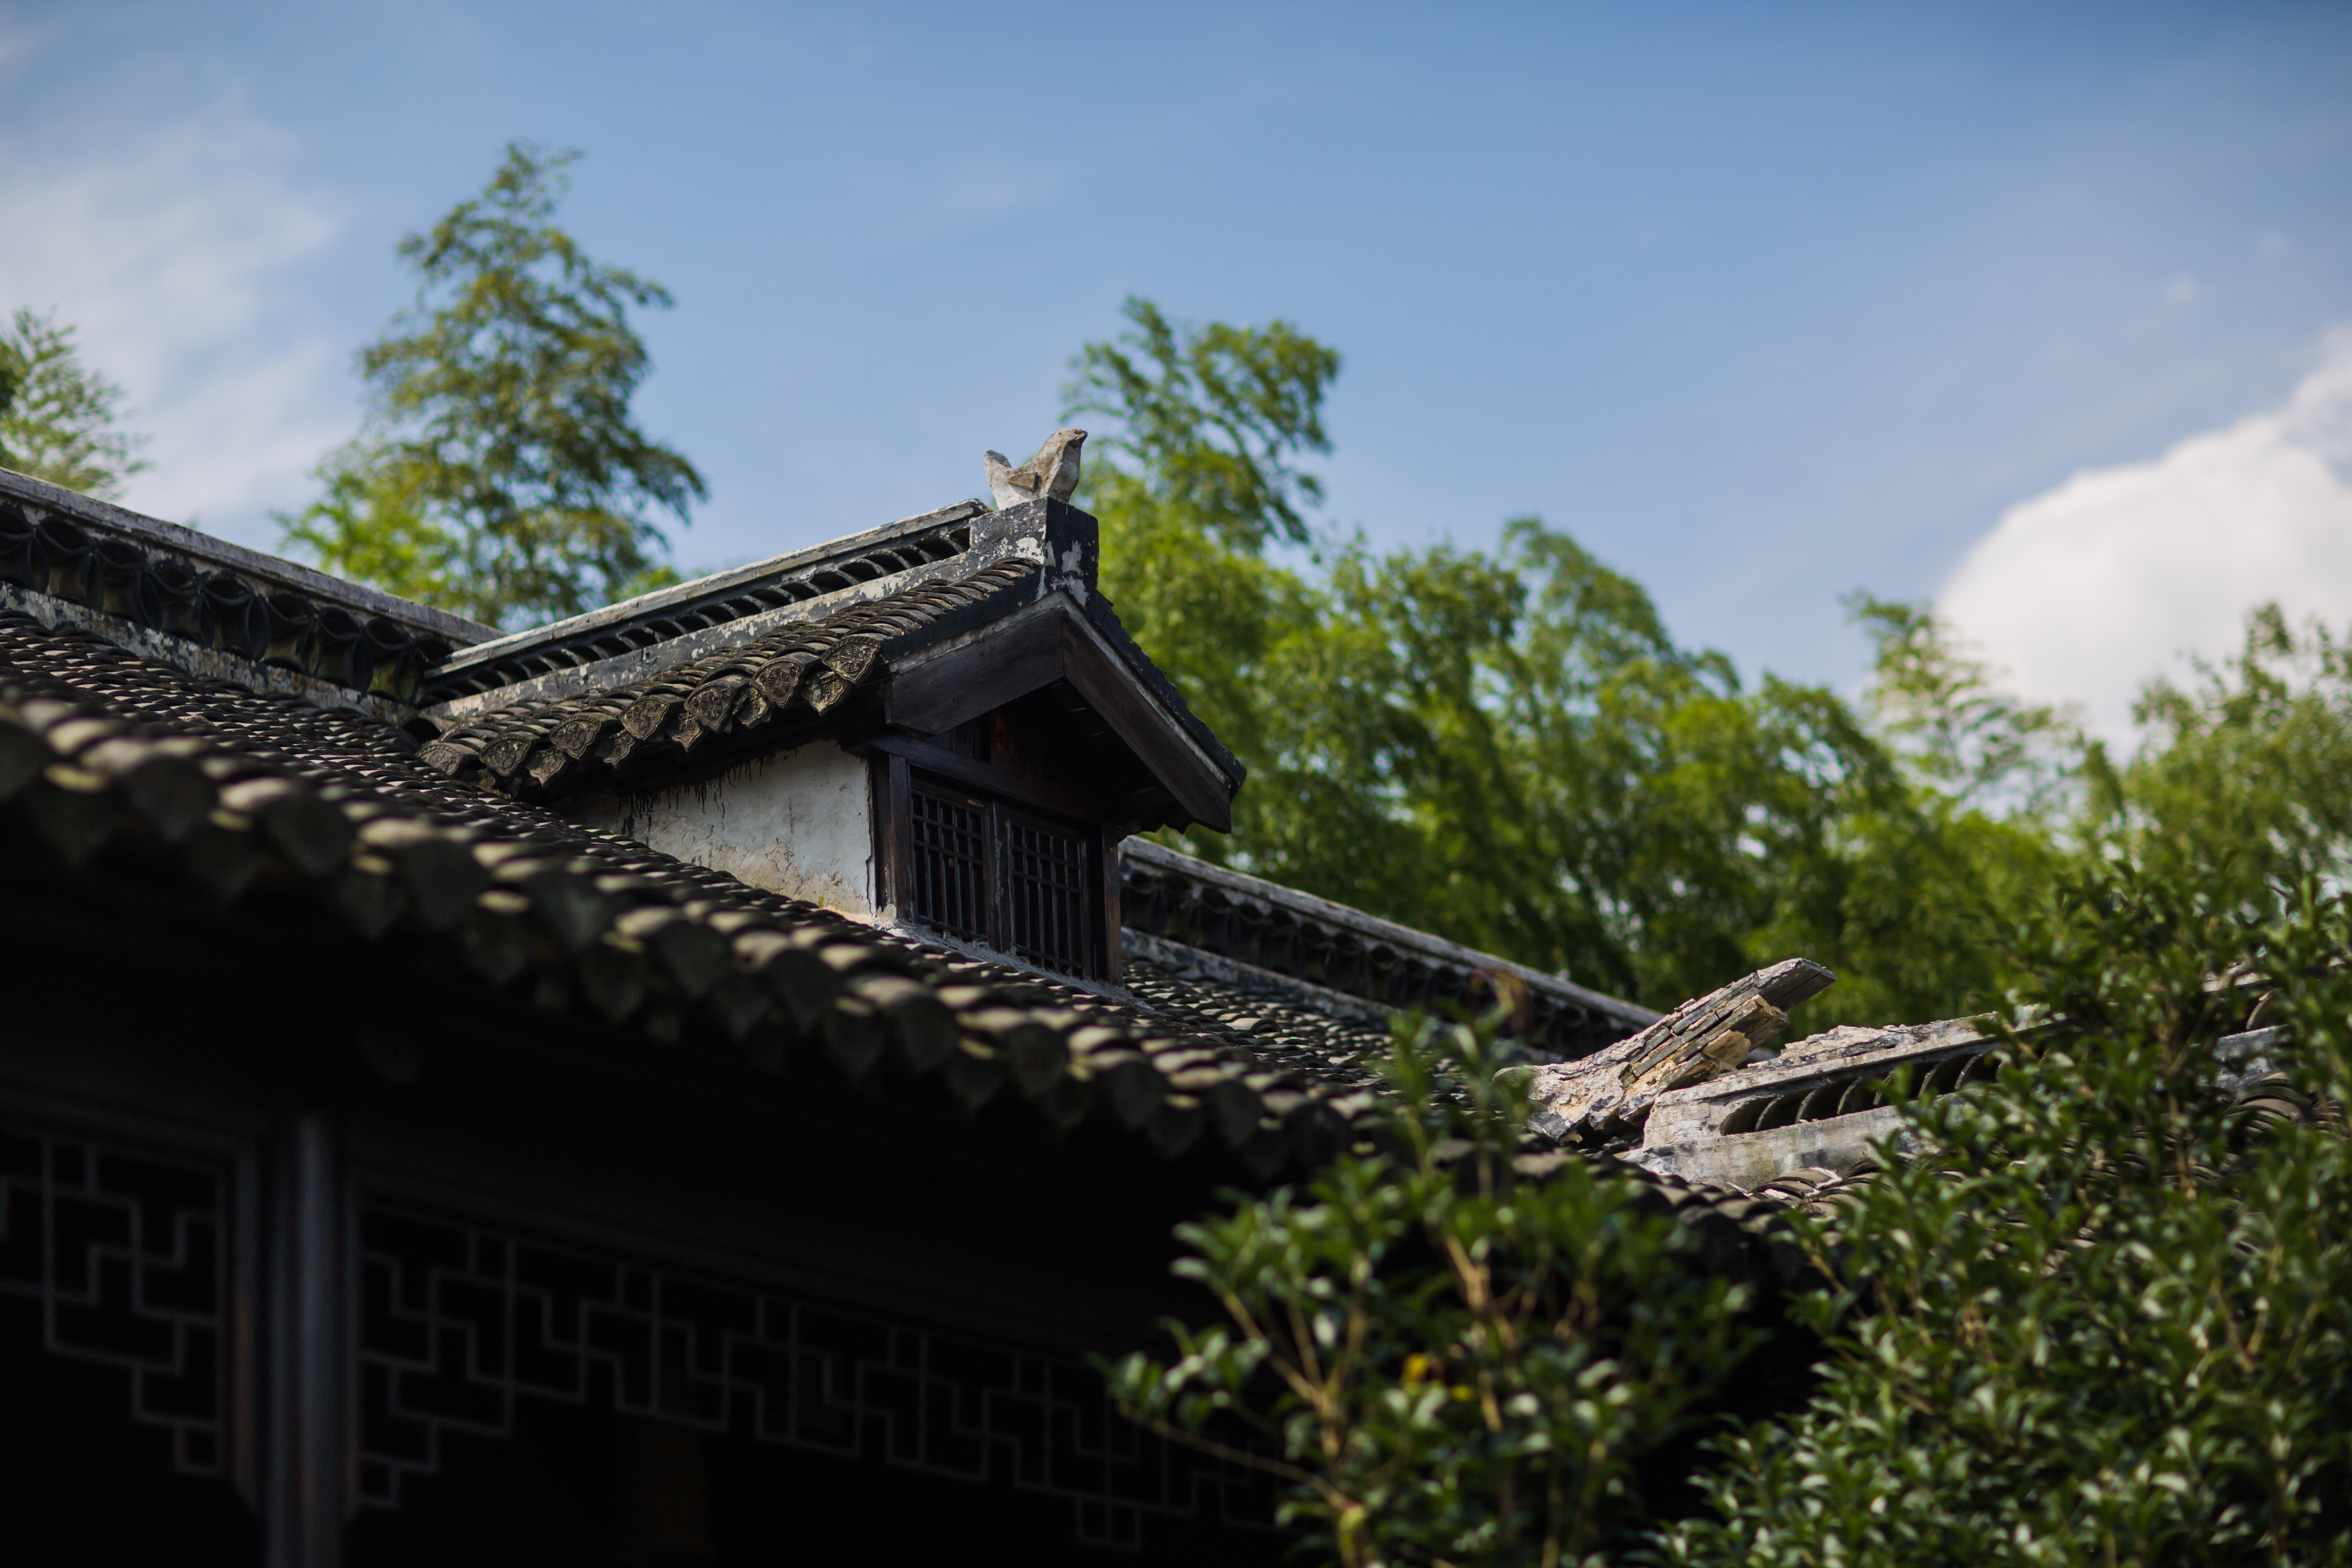
house, roof, building, asian, resort, wooden, style, estate, china, biocountry